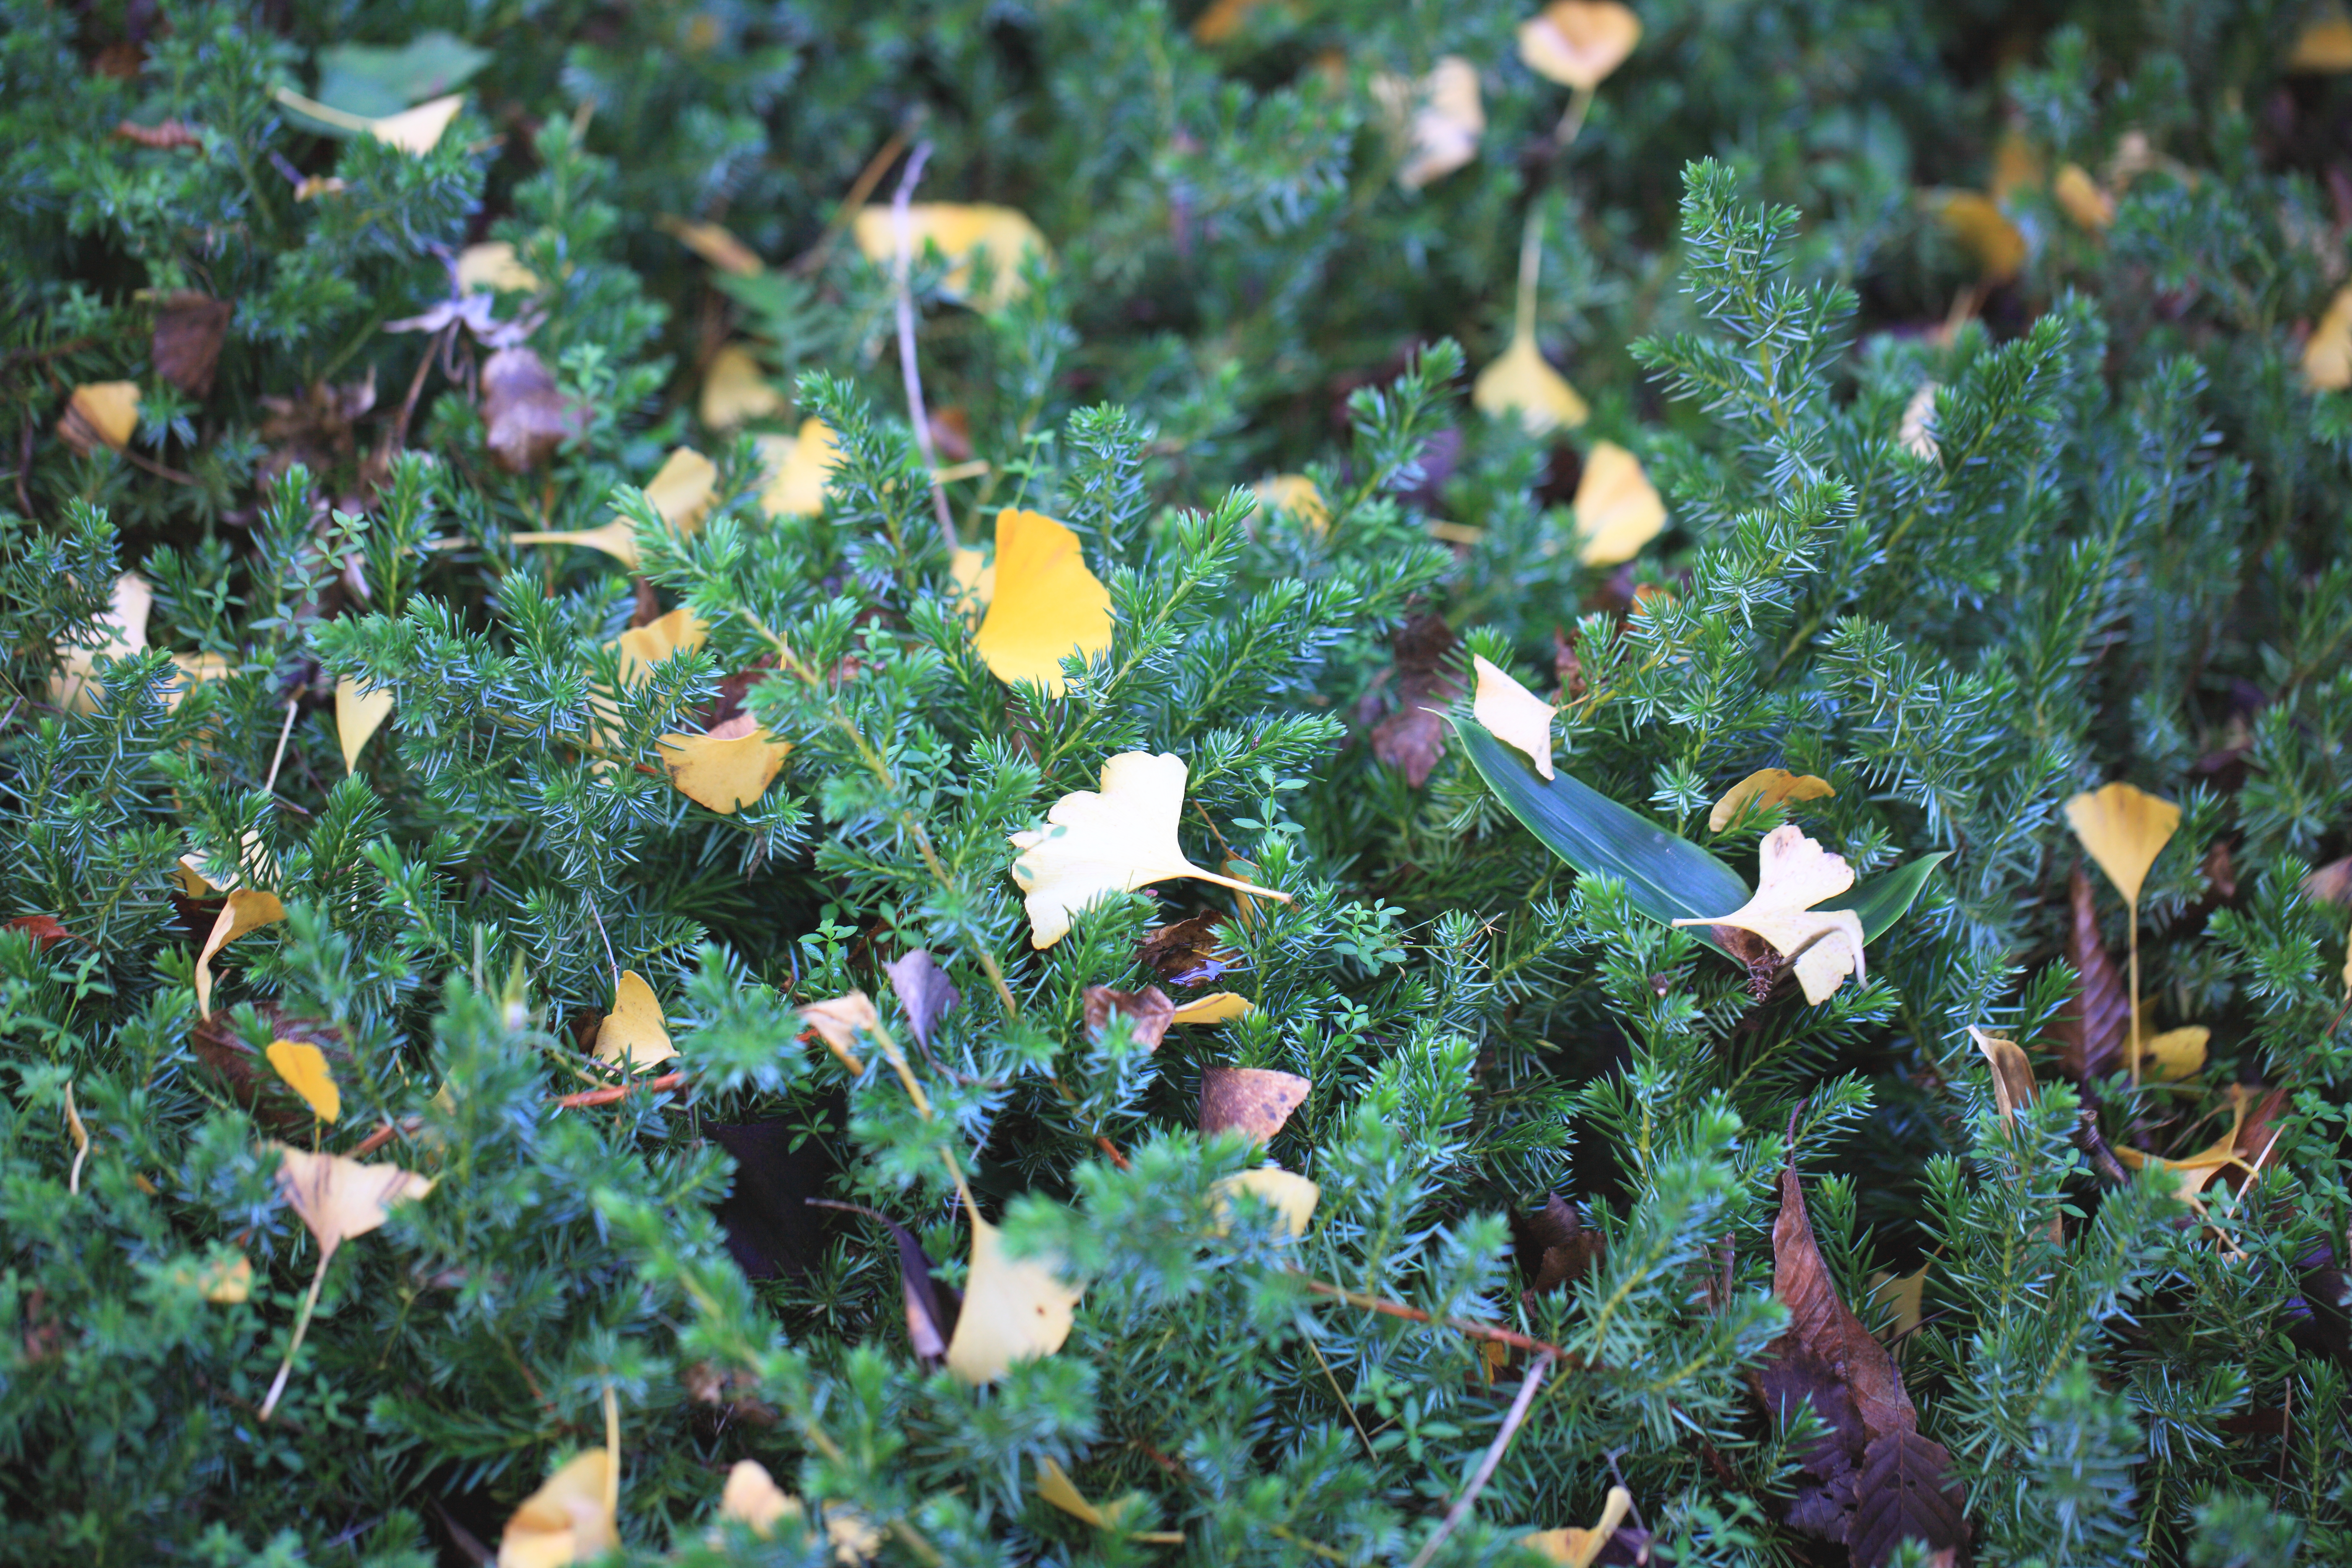
forest, plant, leaf, flower, pattern, green, high, jungle, produce, autumn, botany, garden, flora, wildflower, background, rainforest, wallpaper, 5d, hires, habitat, markii, ecosystem, hi, res, resolution, ibaraki, hitachiohta, seizansoh, natural environment, land plant